Spinophorosaurus

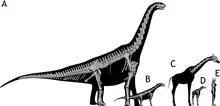
Reconstructed adult and juvenile "Spinophorosaurus" skeletons (A, B) compared in size with adult and juvenile giraffes (C, D) and a human (E)

In 2012, Adrián Páramo and Francisco Ortega from the PALDES team reported a small sauropod skeleton (specimen GCP-CV-BB-15) that had been discovered on the ground, a few metres from the two "Spinophorosaurus" specimens; all the fossils were probably from the same beds. The small skeleton consists of 14 vertebrae (some articulated), including all neck vertebrae as well as some back vertebrae. The centra of its vertebrae are 20% smaller than those of "Spinophorosaurus" and the neurocentral suture is open, indicating it is a juvenile. Several distinct features of the skeleton are shared with "Spinophorosaurus", and though some features of that genus are not present, it most likely represents a juvenile "Spinophorosaurus" (the differences probably explained by ontogeny, changes during growth).